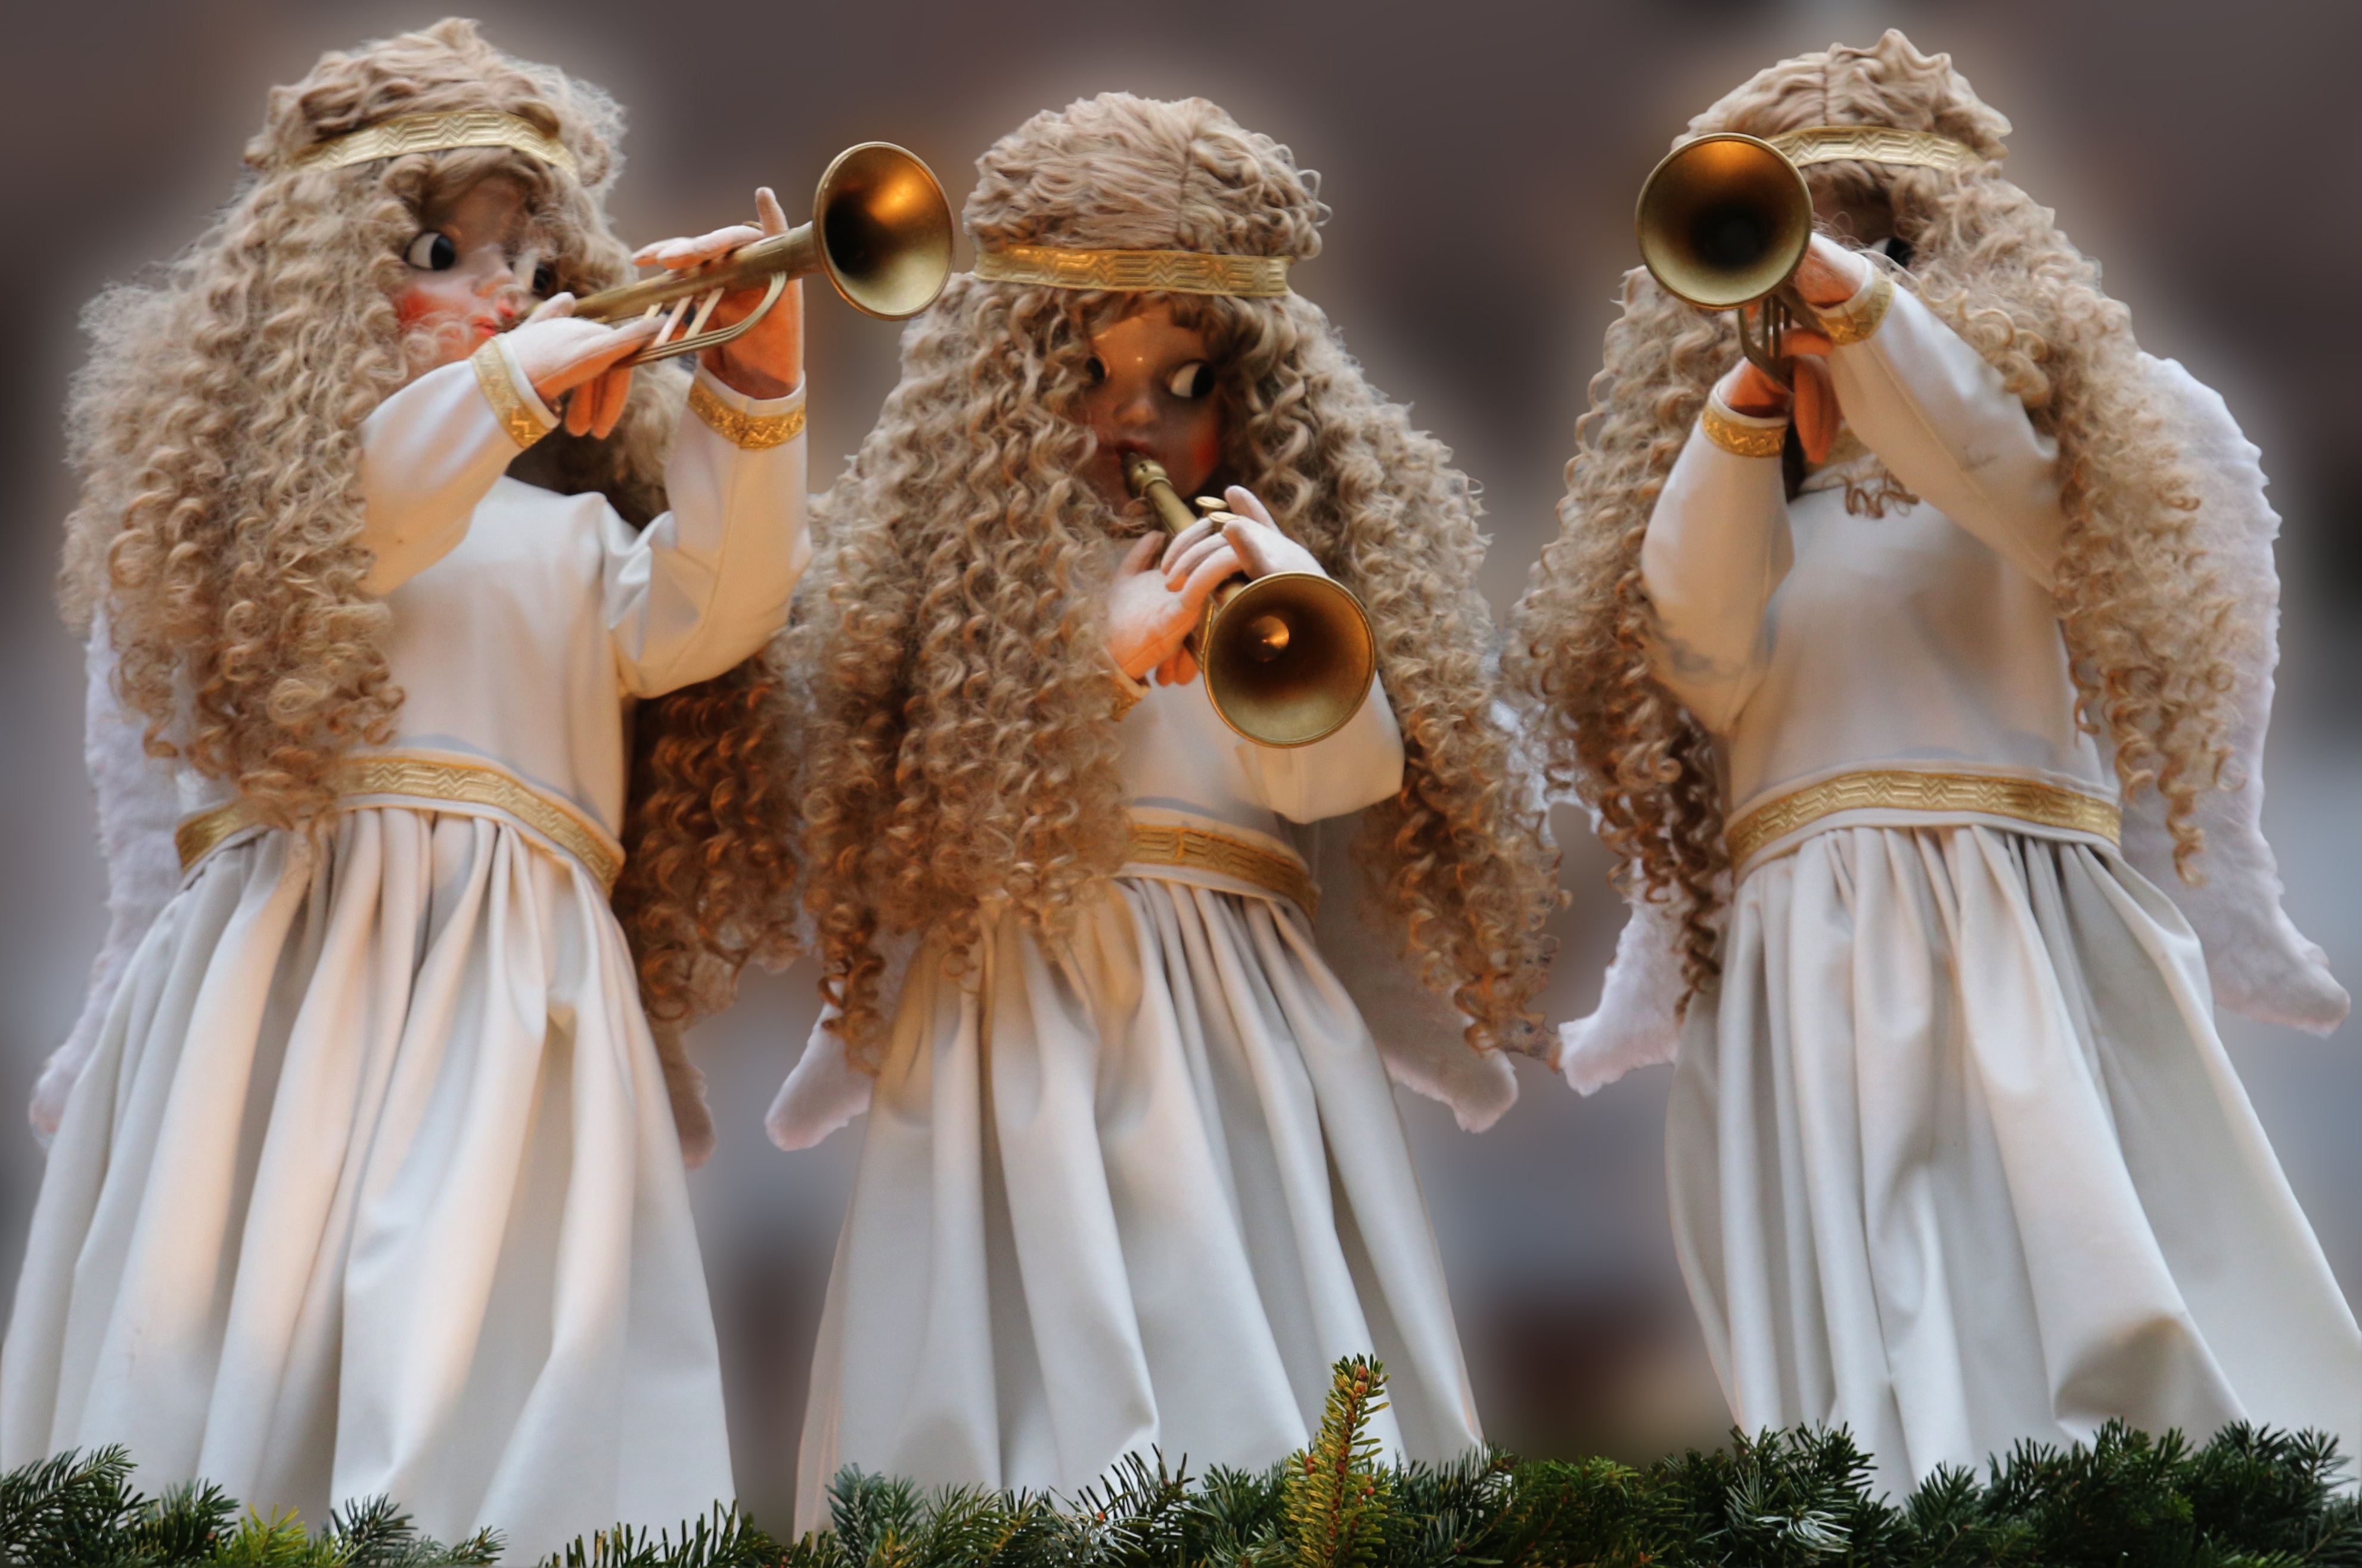
music, decoration, dance, christmas, angel, trumpet, fanfare, mythology, performing arts, musical theatre